Dewure High School

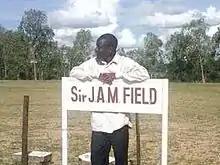
Soccer

Dewure High head is Mr. Samuel Mahwehwe who took over after the retirement of Mr. John Ziki in 2012 after more than 30 years of loyal service to the school. Mahwehwe had been the acting head at Dewure since 2013 having assumed the position of deputy head in the same school in 2010.